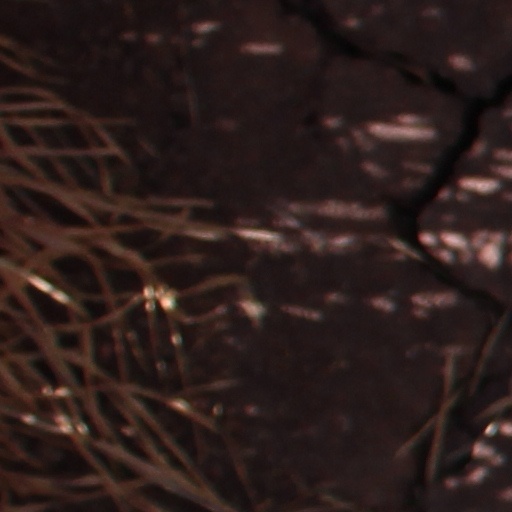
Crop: wheat